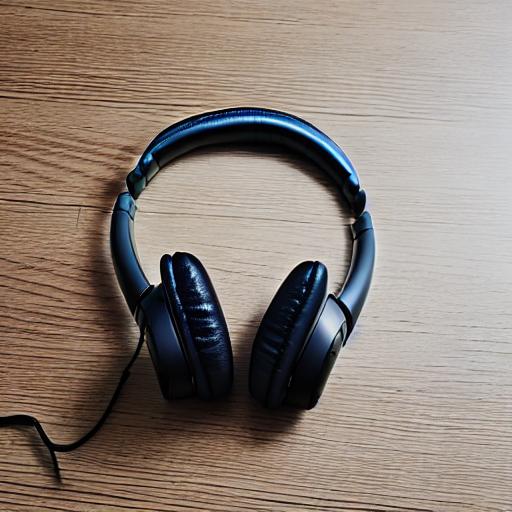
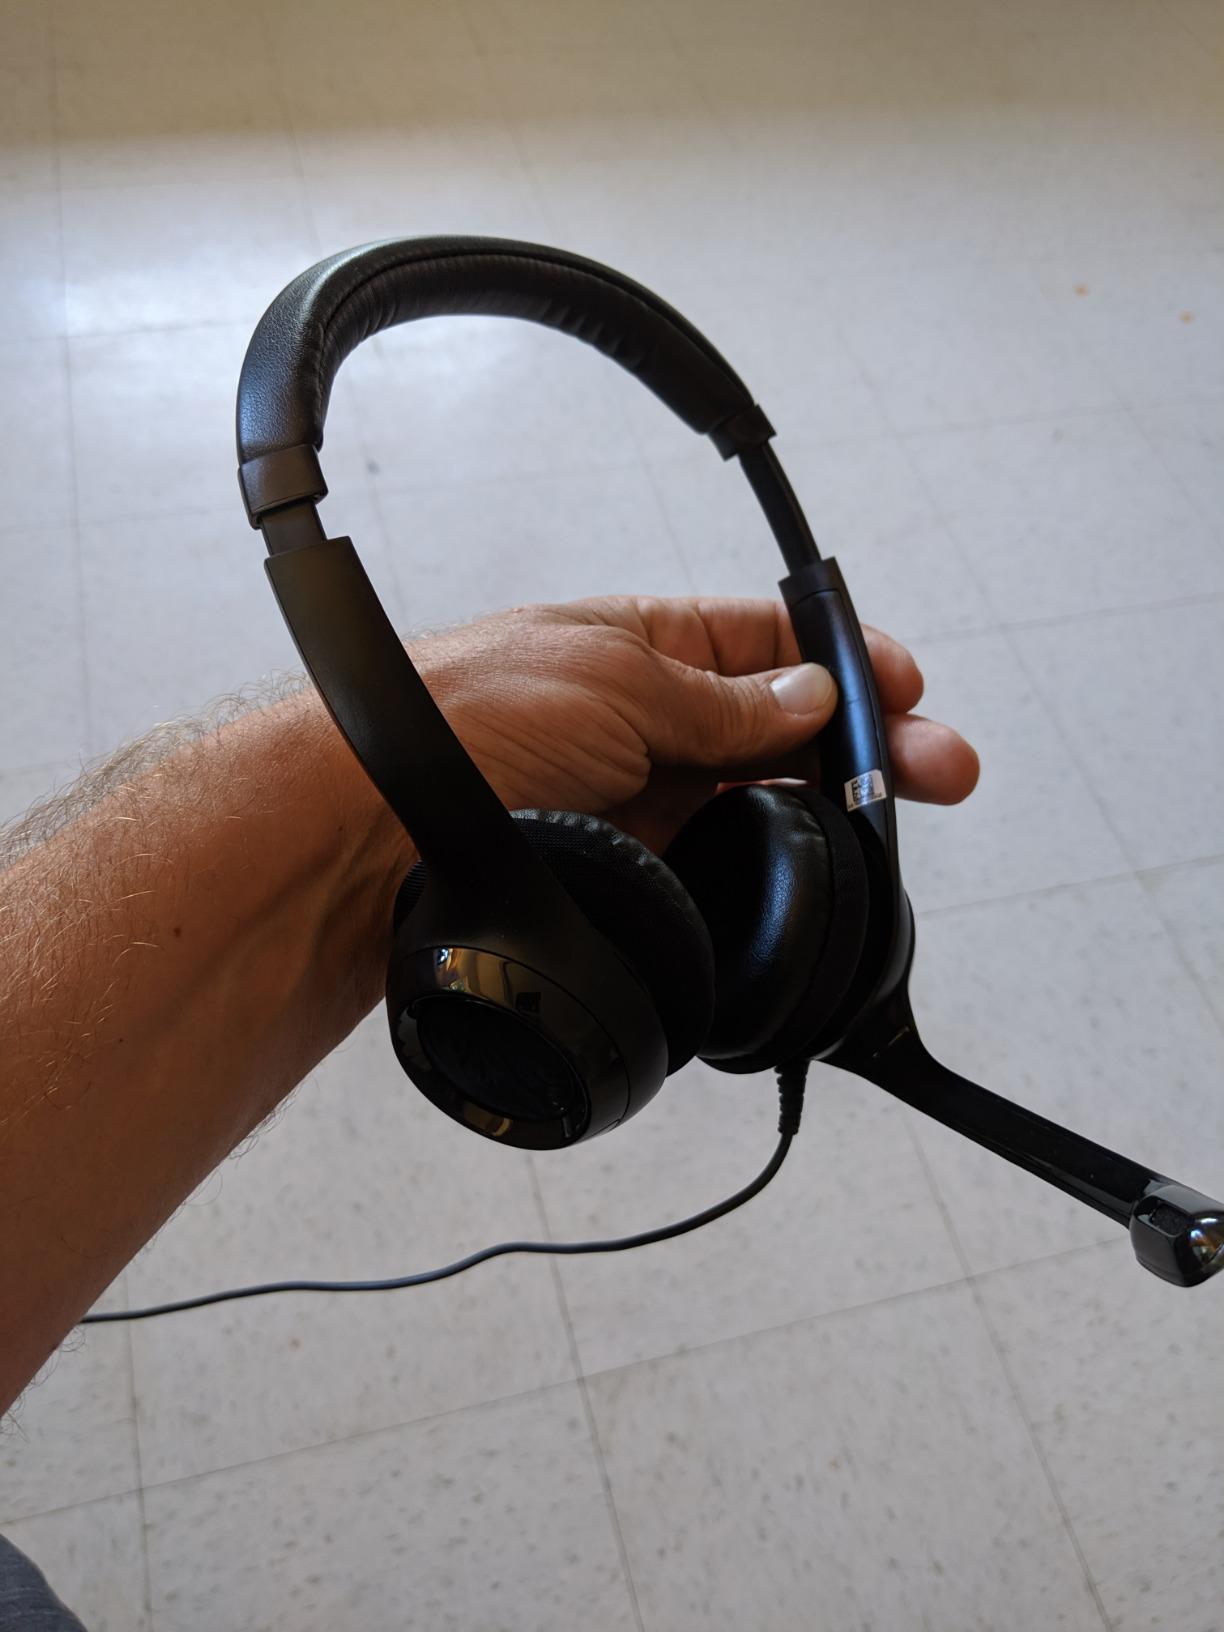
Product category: headphones
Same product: no